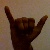
The image shows a hand gesture representing the letter 'Y' in Indian Sign Language.